Al-Kasom Regional Council

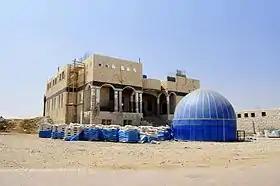
Tirabin al-Sana mosque under construction, using dome from mosque in old Tarabin encampment near Omer

As a part of this plan some previously unrecognized Bedouin communities in the Negev would be officially recognized and receive all basic infrastructure: electricity, water, sewage, education and medical services. One of the main principles of this plan was close cooperation with the local Bedouin communities.